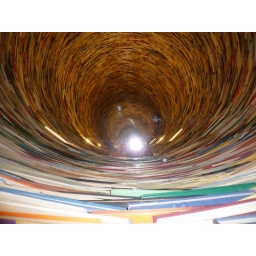
art installation: tower of books in the library